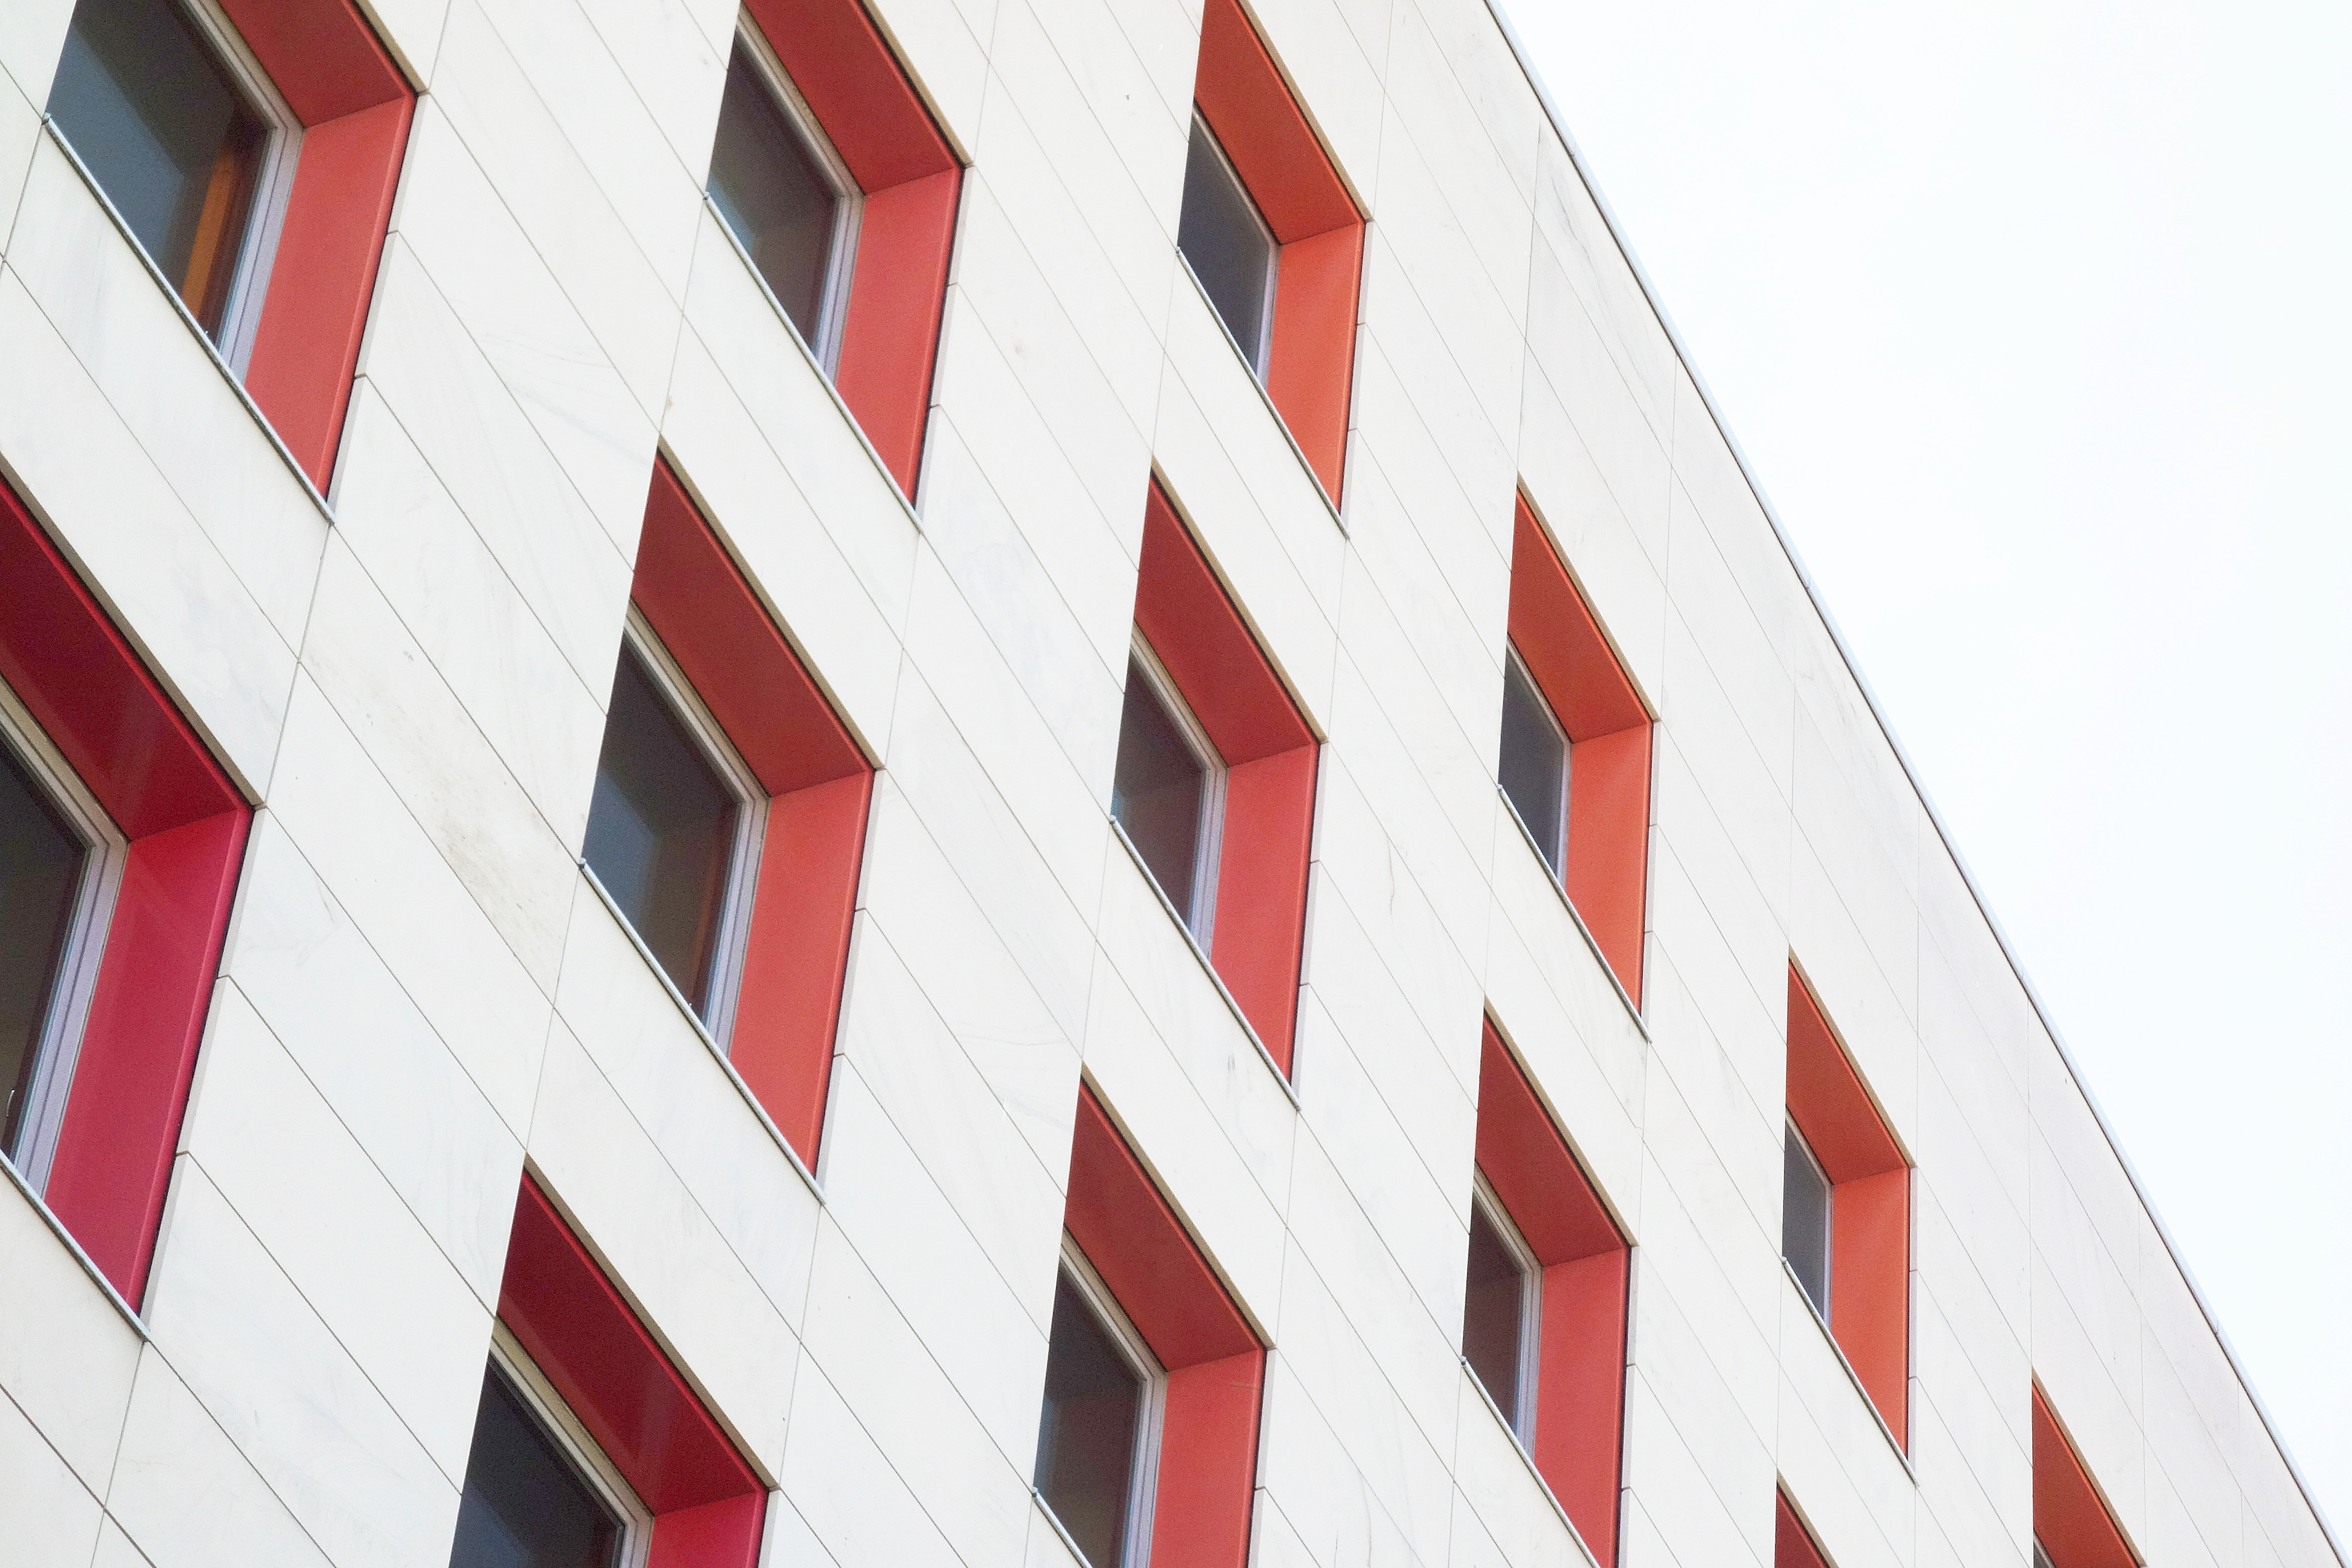
architecture, white, number, sign, line, red, color, flag, facade, signage, font, art, design, symmetry, shape